Gerrard Sheppard

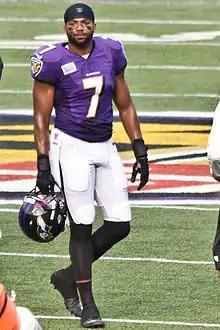
Sheppard with the Ravens in 2013

Gerrard Sheppard (born November 16, 1990) is a former American football wide receiver. He played college football at Towson.